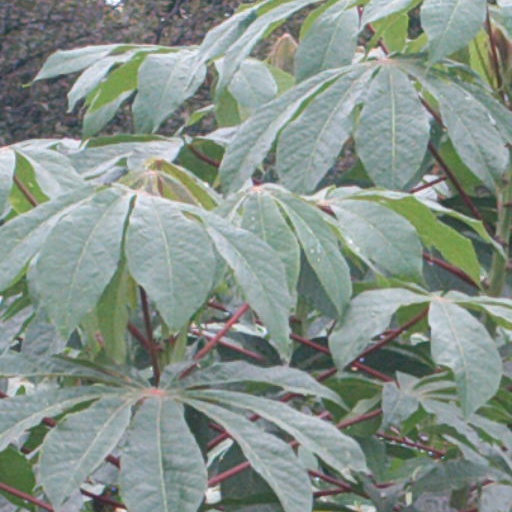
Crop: cassava